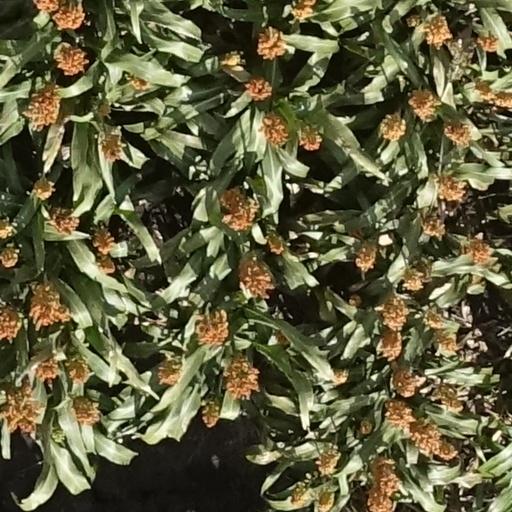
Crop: sorghum